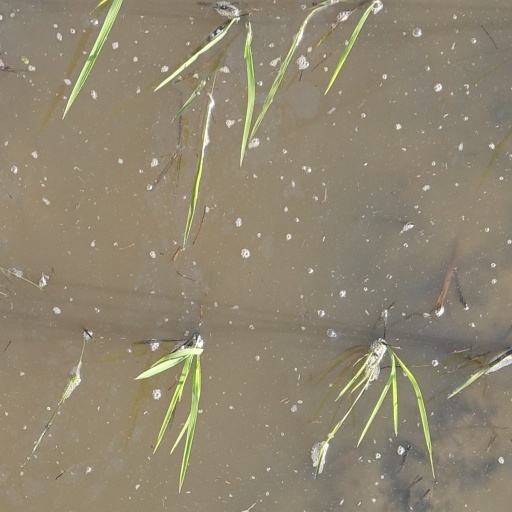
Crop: rice